Katsuobushi

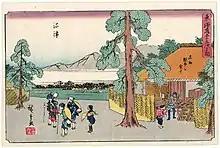
Hiroshige

Today "katsuobushi" is typically sold in bags of small pink-brown shavings, which vary by thickness: smaller, thinner shavings, called "hanakatsuo", are used as a flavoring and topping for many Japanese dishes, such as okonomiyaki, while the larger thicker, called "kezurikatsuo", are favored for making the widely used dashi stock.